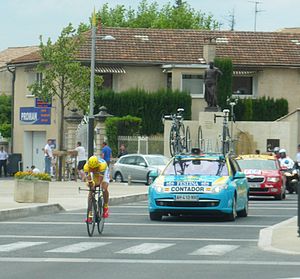
Critérium du Dauphiné 2010 / Etaper / Søndag 6. juni 2010 – Prolog: Évian les Bains, 6,8 km (ITT)
Alberto Contador vandt prologen (her på 3. etape)
Critérium du Dauphiné 2010, den 62. udgave af cykelløbet Critérium du Dauphiné blev arrangeret fra 6. til 13. juni 2010 i Frankrig. Løbet bestod af en prolog og 7 etaper. Janez Brajkovič vandt løbet sammenlagt.